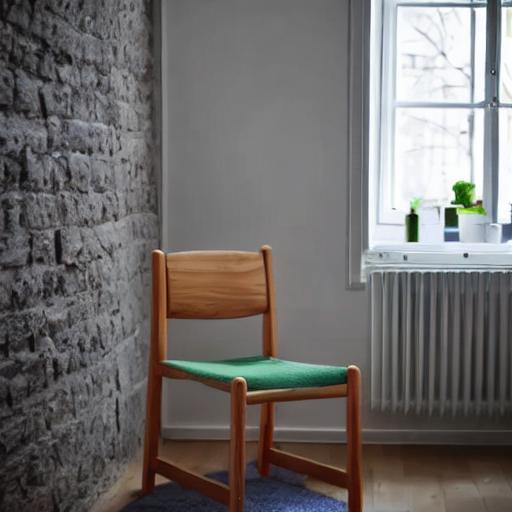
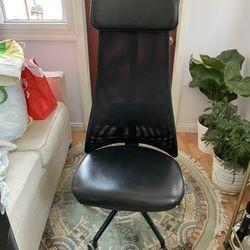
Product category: items_chair
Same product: no